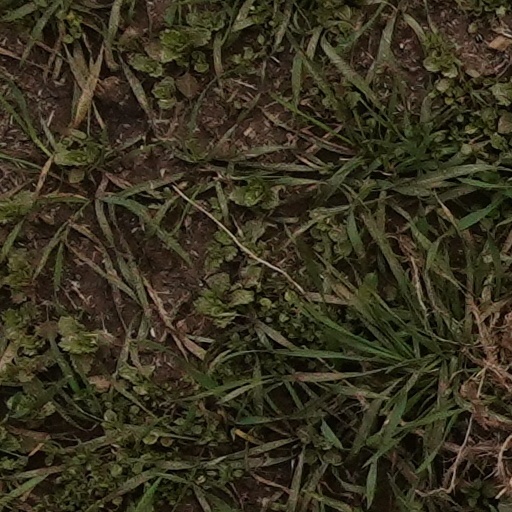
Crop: wheat